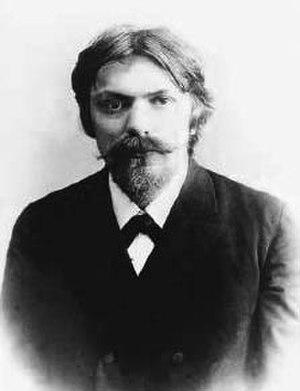
František Lexa, né le 5 avril 1876 à Pardubitz et mort le 13 février 1960 à Prague est un égyptologue tchécoslovaque, fondateur de l'égyptologie en Tchécoslovaquie.